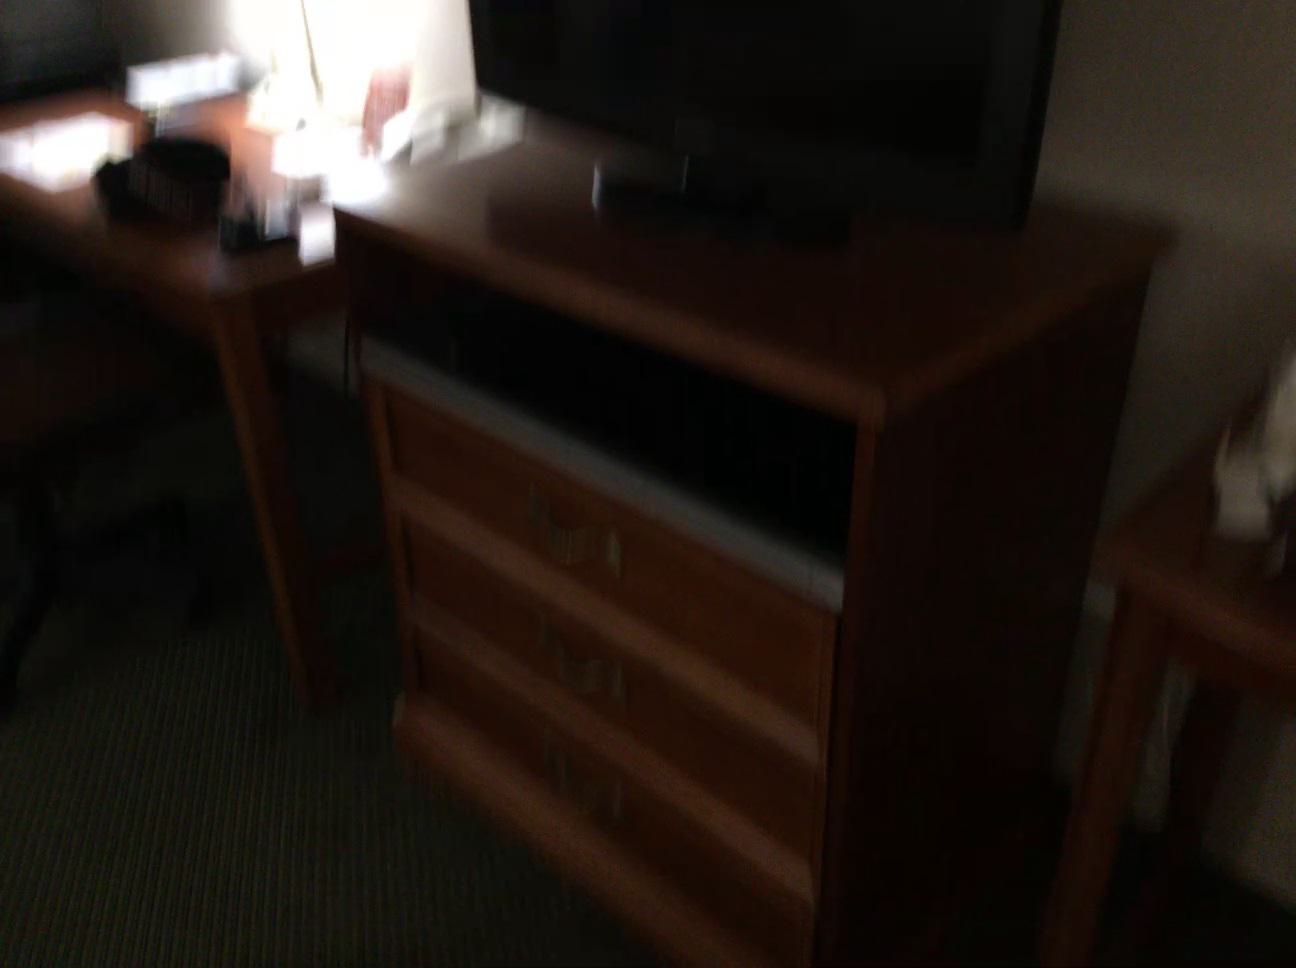
Question: Can the lamp fit on top of the table from the world's perspective? Final answer should be yes or no.
Answer: Yes